Li Qiang

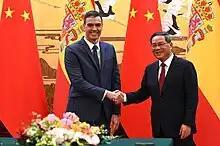
Li and Spanish Prime Minister Pedro Sánchez on 30 March 2023

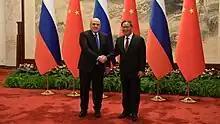
Li and Russian Prime Minister Mikhail Mishustin on 24 May 2023

Following the 1st Plenary Session of the 20th CCP Central Committee, held after the closing day of the 20th Party Congress in October 2022, Li was appointed to the CCP Politburo Standing Committee as its second-ranking member. Effectively putting him on track to become the premier, observers speculated that the lack of Central Government experience would make him heavily dependent on support from Xi to run the State Council. On 28 October, he was succeeded by Chen Jining as the party secretary of Shanghai. Reuters reported on 3 March 2023, citing sources, that Li pushed for the quick relaxation of zero-COVID rules in late 2022, resisting pressure from Xi, who wanted to slow the pace of the reopening. It also reported that Li had become the head of the CCP's COVID taskforce, and had also encouraged local governments to continue loosening COVID restrictions.